My Precious You

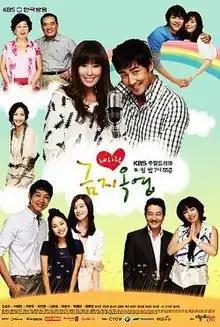
Promotional poster

My Precious You is a 2008 South Korean television series. It aired on KBS2 on Saturdays to Sundays at 19:55 for 54 episodes beginning October 4, 2008.